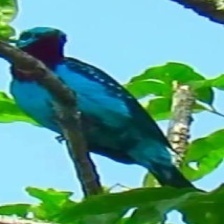
Species: SPANGLED COTINGA
Scientific name: COTINGA CAYANA